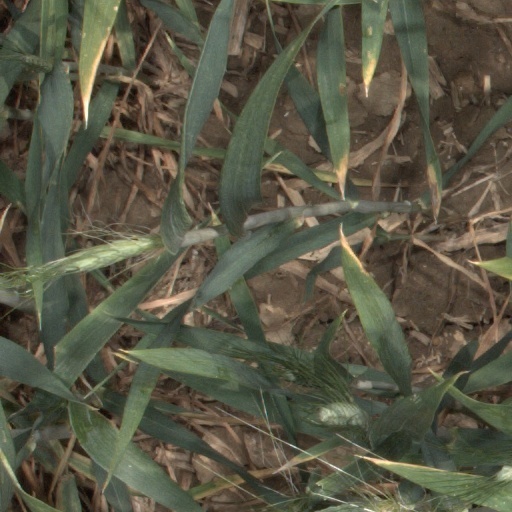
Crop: wheat